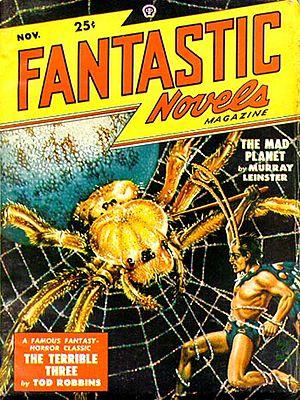
Clarence Aaron Robbins, dit Tod Robbins, né le 25 juin 1888 à Brooklyn et mort le 10 mai 1949 à Saint-Jean-Cap-Ferrat, est un scénariste et écrivain américain de roman policier et d’horreur.